Portuguese Armed Forces

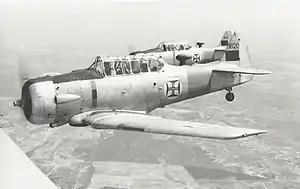
Training of pilots of the Portuguese Armed Forces in the early 1960s, in T-6 aircraft

The history of the Portuguese military itself begins in the 12th century with the creation of the Kingdom of Portugal. Since the early beginning, the Kingdom had naval and ground forces. The Portuguese Navy exists as a permanent force since 1317, however non-permanent naval forces existed already before, with their first known naval engagement occurring in 1180. The Portuguese ground forces were established as a standing army in 1570, however they had existed since the 12th century, as the non-permanent "hoste". The Navy and the Army would remain independent from each other for hundreds of years.